Dreyfus affair

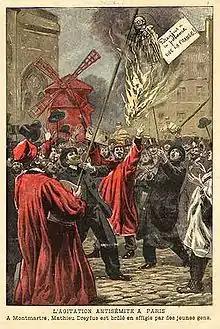
Antisemitic riots in a print from "Le Petit Parisien"

Alfred Dreyfus in his room on Devil's Island in 1898,